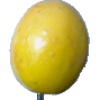
Label: Maracuja 1